Bangui

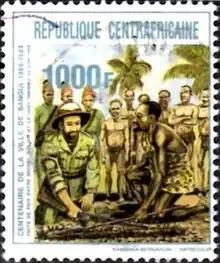
Dolisie and Chief Gbembo sign a pact in 1889 leading to Bangui's founding (commemorated on a 1989 stamp)

The modern settlement of Bangui was founded by Michel Dolisie and Alfred Uzac on 26 June 1889 on the direction of Brazzaville administrator Albert Dolisie. It was located in what was then the upper reaches of the French Congo, the present-day Congo. The original site was south of the Ubangi rapids. Its territory was organized first into the territory of the Upper Ubangi ("") and then as the separate colony of Ubangi-Shari. The initial capitals of these areas were at les Abiras and Fort de Possel further upstream, but the rapids at Bangui blocked them from direct communication along the river and caused the settlement there to grow in importance until, in 1906, it was chosen as the new headquarters for the French administration. Bangui retained its importance as a military and administrative centre when the colony was folded into French Equatorial Africa and under both Vichy and Free French control during World War II. The French operated a radio transmitter in Bangui, which was described in 1932 as "the most remote radio station in Africa".